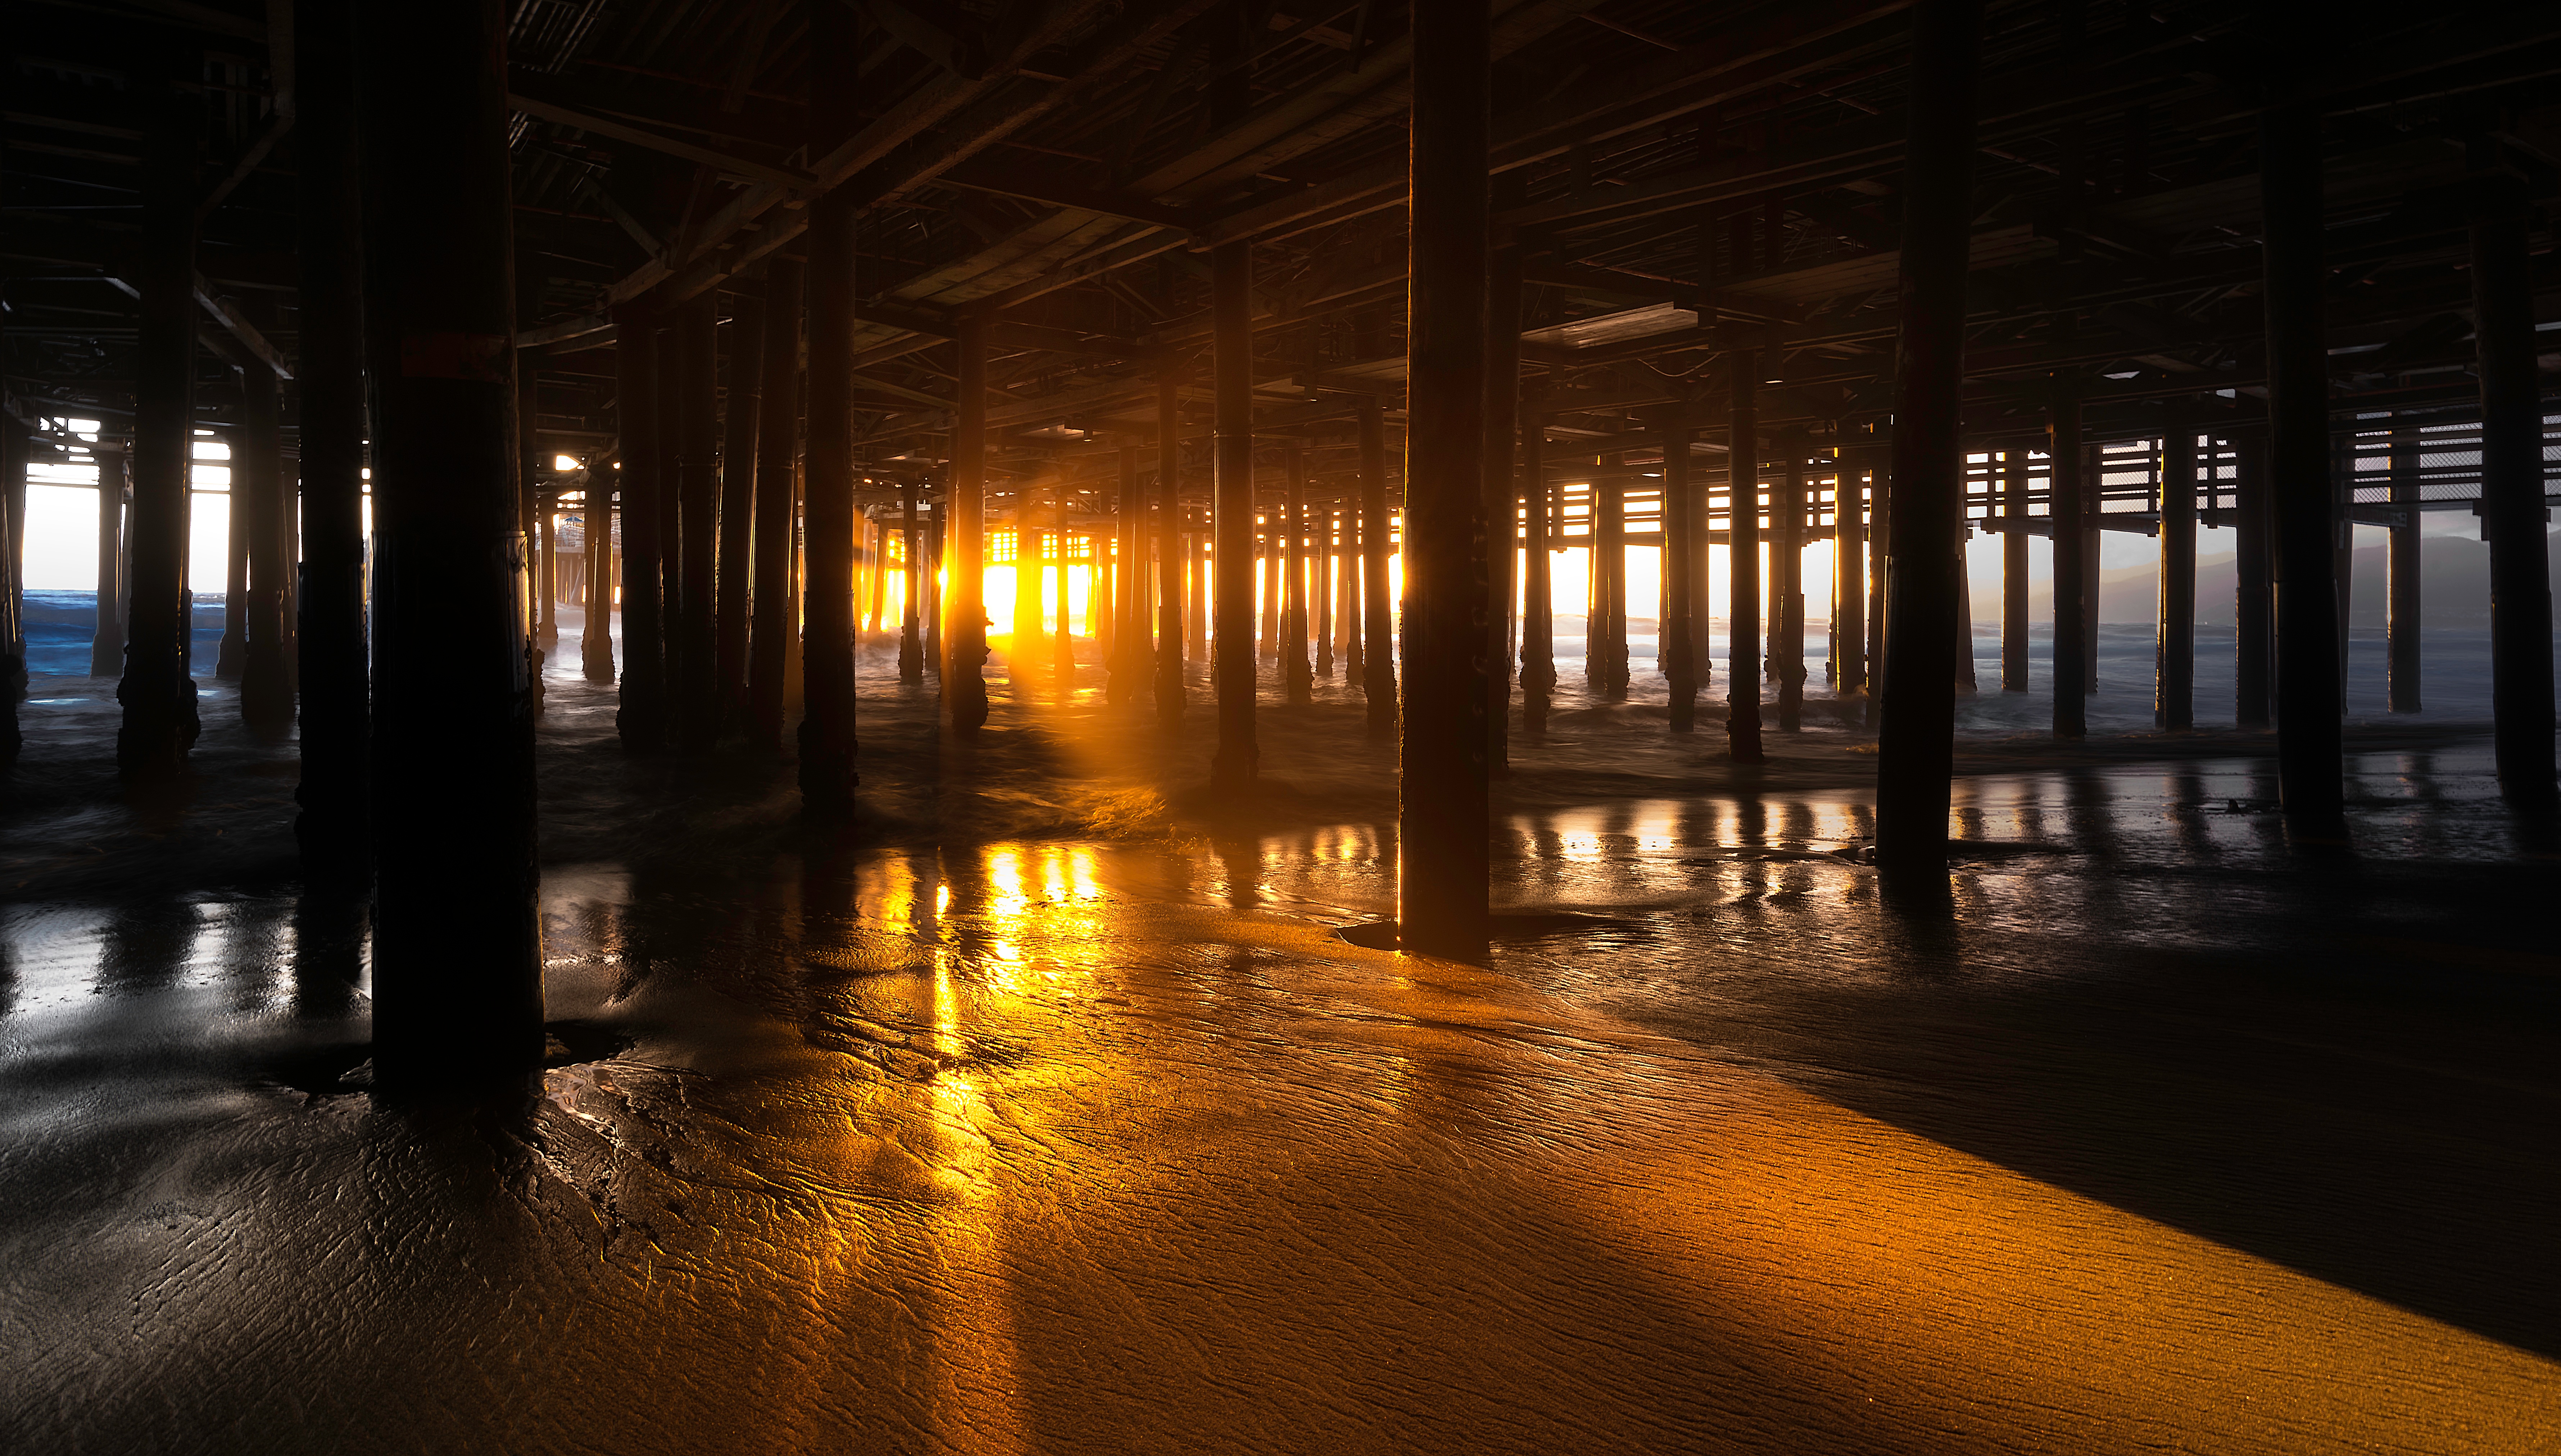
light, sunset, night, sunlight, morning, dusk, evening, reflection, darkness, lighting